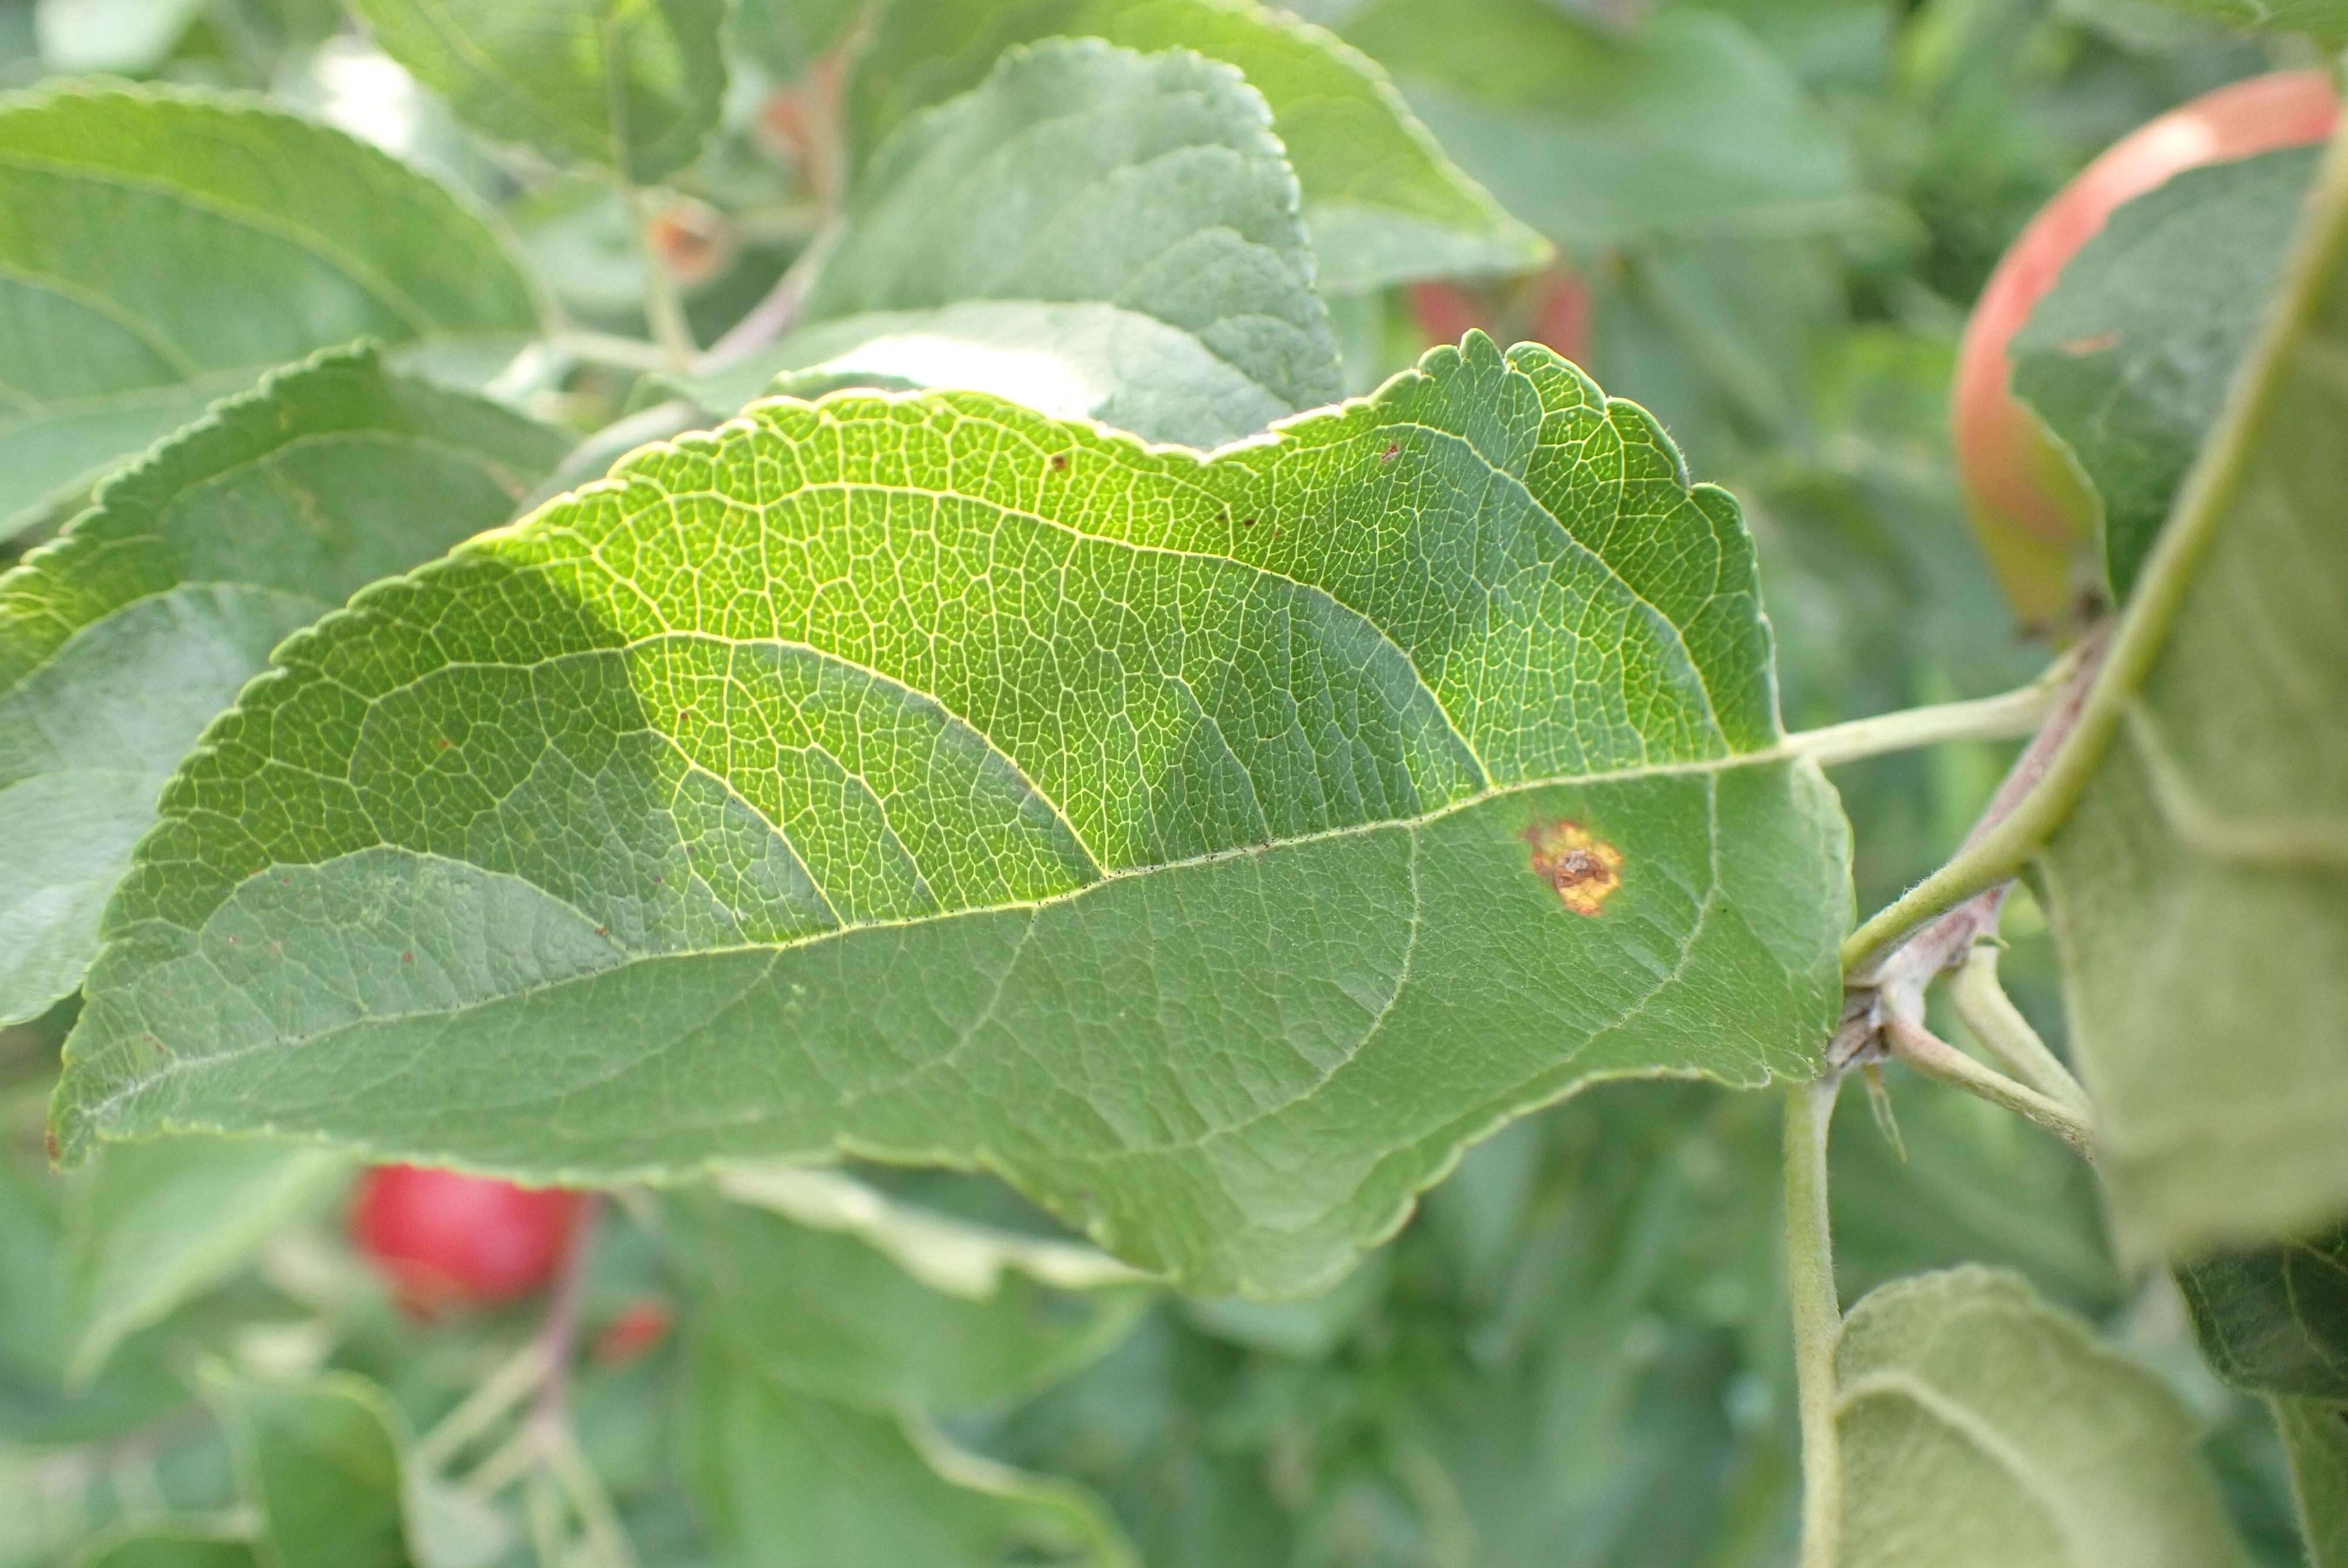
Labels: rust